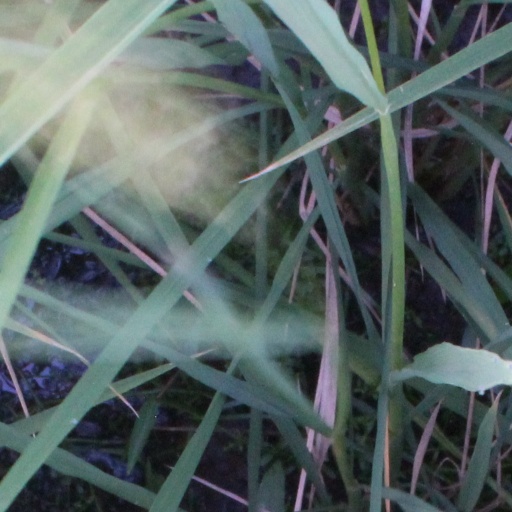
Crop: rice